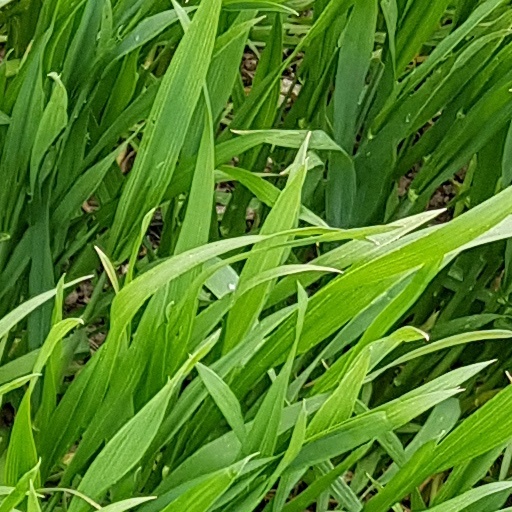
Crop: wheat